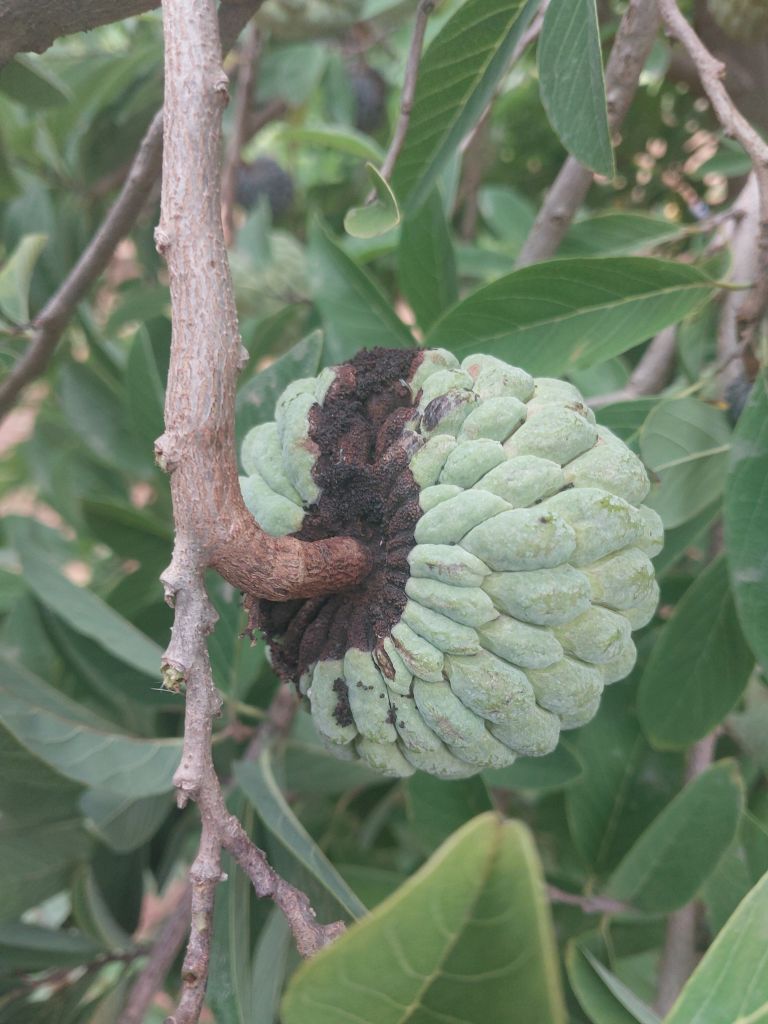
Disease label: Diplodia Rot